Sichuan opera

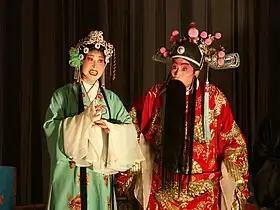
Sichuan opera in Chengdu

Sichuan opera (Sichuanese Pinyin: Cuanju) is a type of Chinese opera originating in China's Sichuan province around 1700. Today's Sichuan opera is a relatively recent synthesis of five historic melodic styles. Chengdu is the main home of Sichuan opera, while other influential locales include Chongqing, Guizhou, Yunnan, Hubei and Taiwan. Sichuan opera was listed among the first batch of the Chinese Ministry of Culture's "Intangible Cultural Heritage List", announced on May 20, 2006.